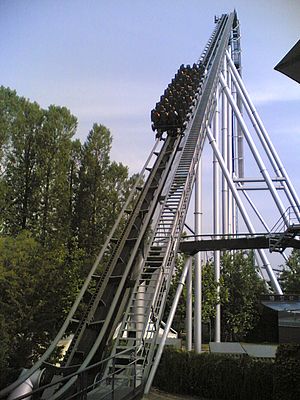
Silver Star (rutsjebane) / Galleri
Silver Star er en rutsjebane beliggende i Europa-Park, en forlystelsespark ved byen Rust i Sydvesttyskland mellem Freiburg og Strasbourg i Frankrig. Rutsjebanen har en højde på 73 meter, hvilket placerer den i hypercoaster kategorien. Til sammenligning er Danmarks højeste rutsjebane - Piraten i Djurs Sommerland - 32 meter høj.